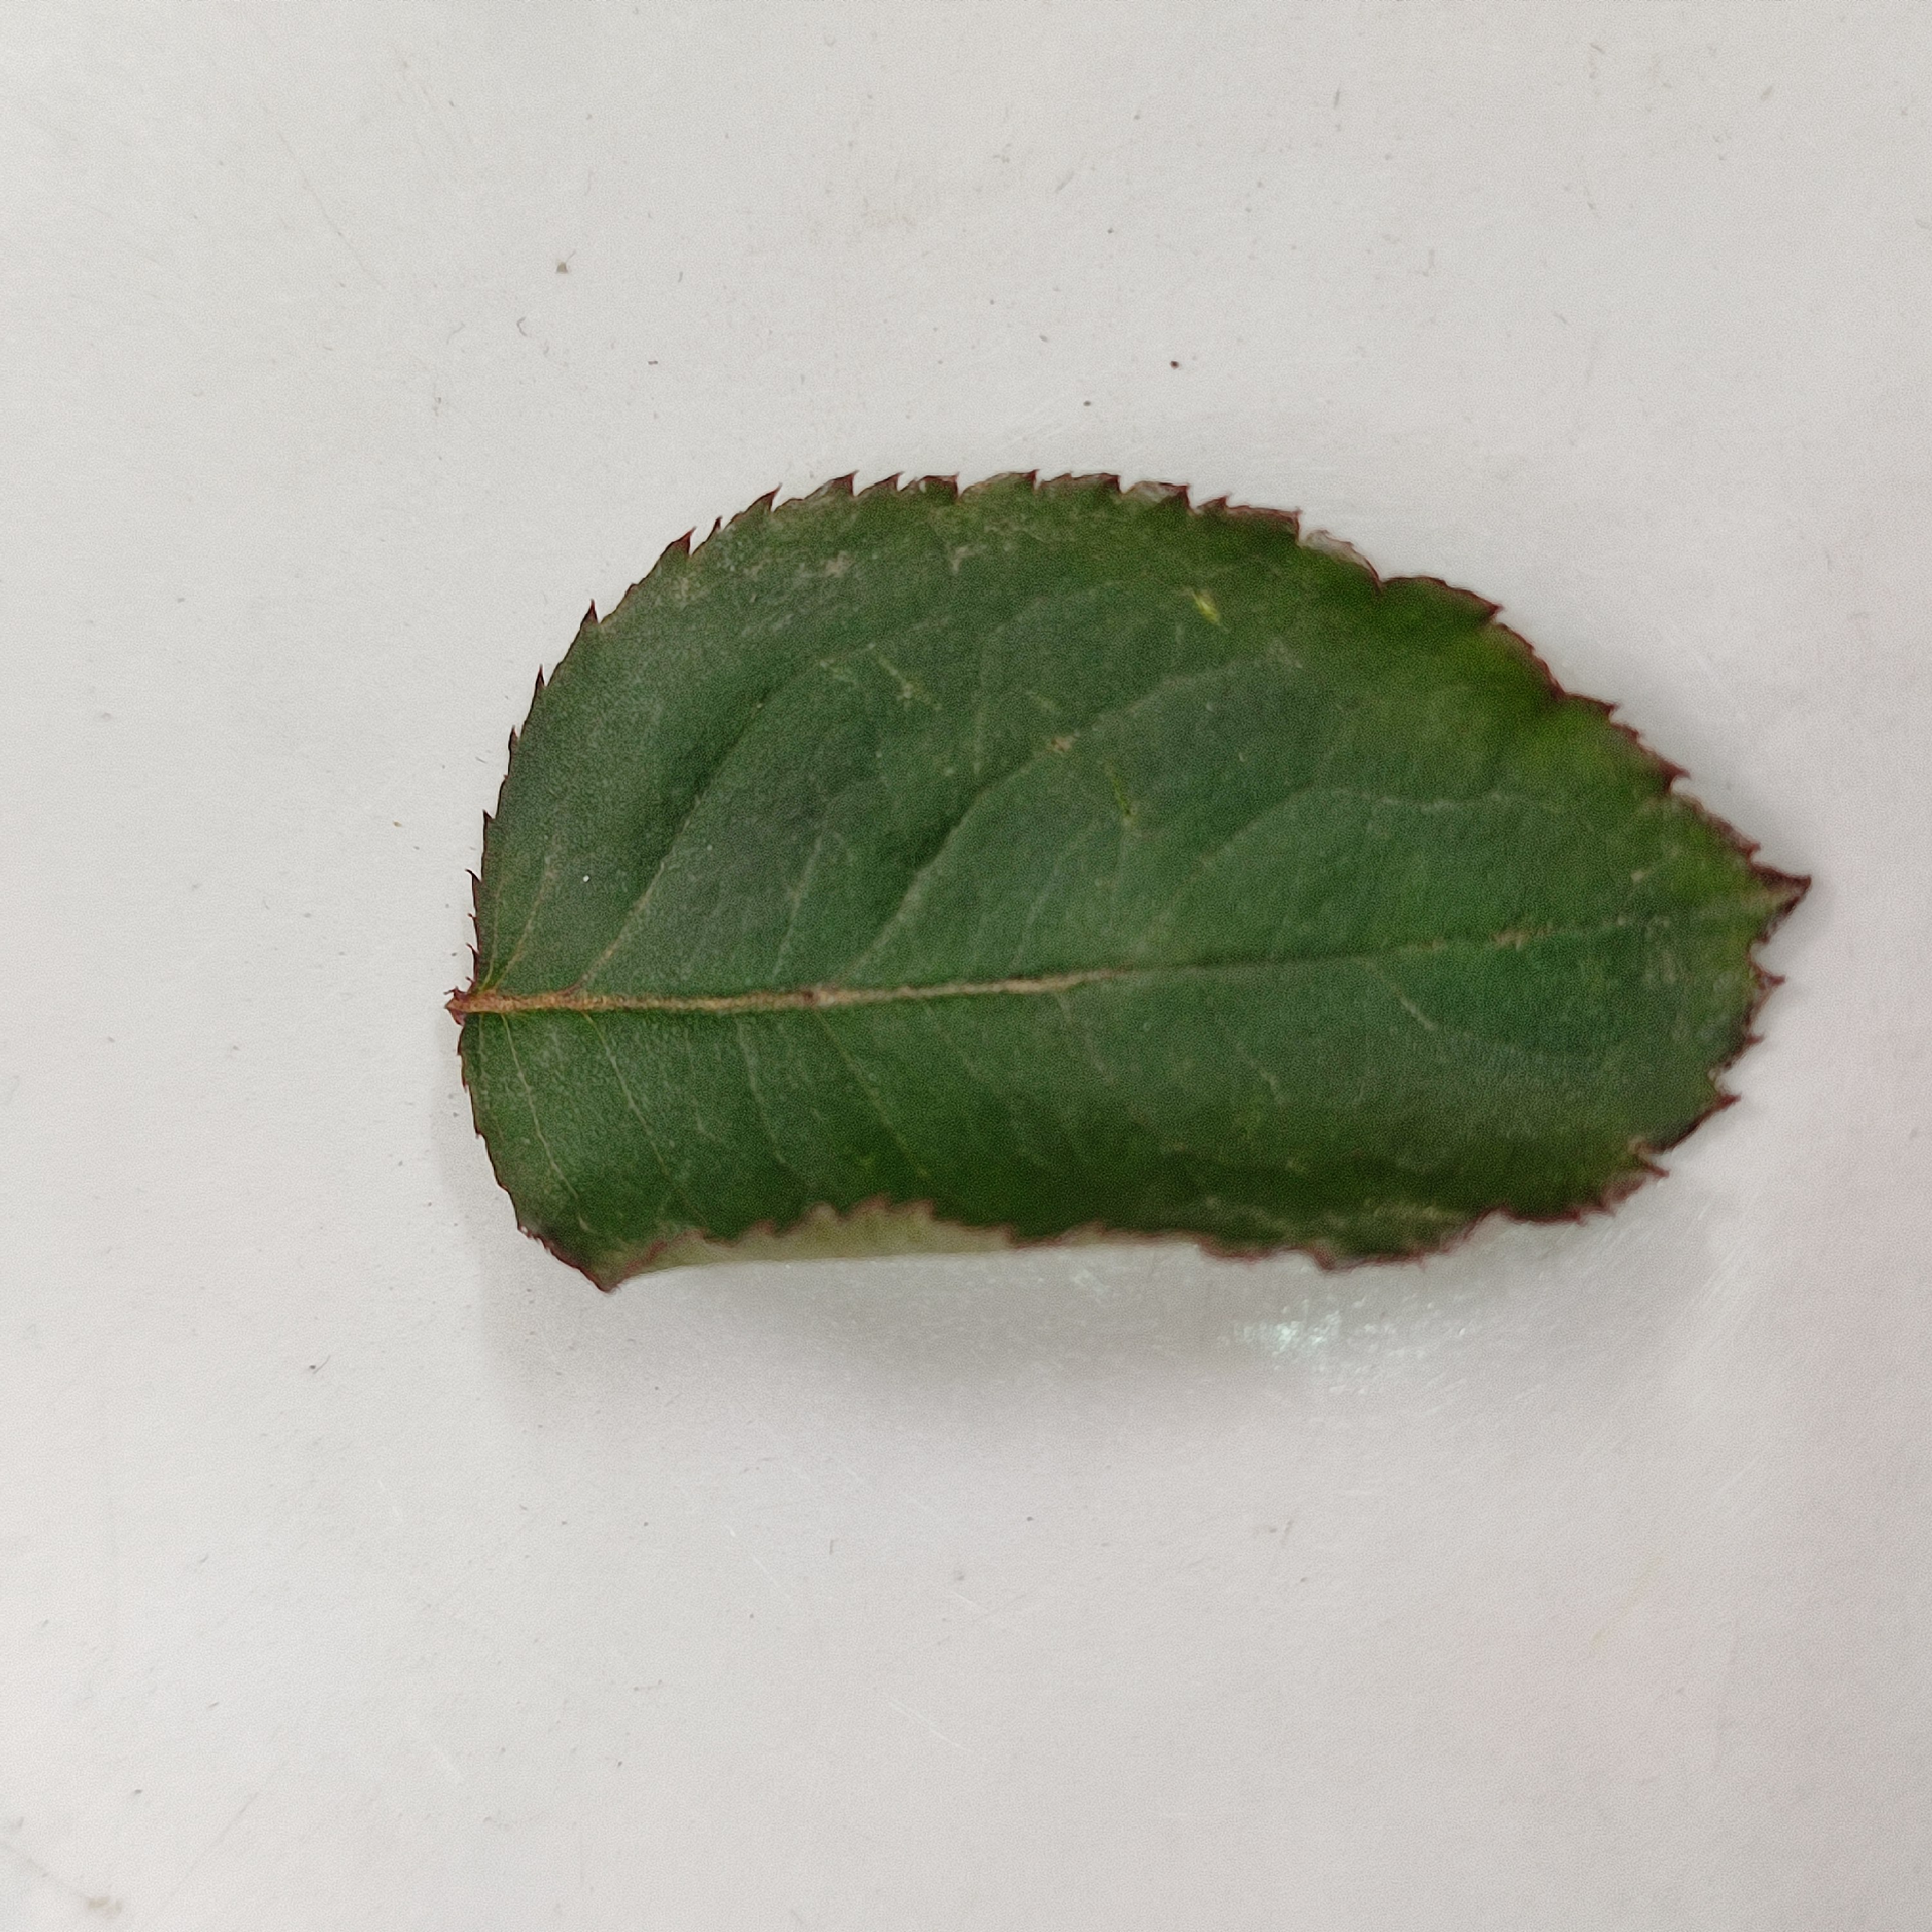
Label: Healthy Leaf